Robert Pope (runner)

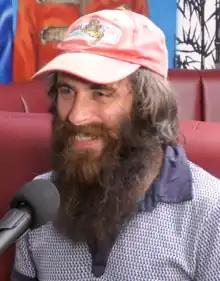
Pope in 2021

Robert Pope (born 1978) is a British veterinarian, athlete, author and charity fundraiser. He is an elite distance runner, with a number of successes at the marathon and ultramarathon distances. In 2016 he began a 422-day, 15,700-mile run comprising more than 4 complete crossings of the United States, and became the first person to trace the route run by Tom Hanks' fictional character in the film "Forrest Gump". He has raised approaching £100,000 for the charities Peace Direct and the World Wildlife Fund.